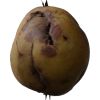
Label: Pear 3